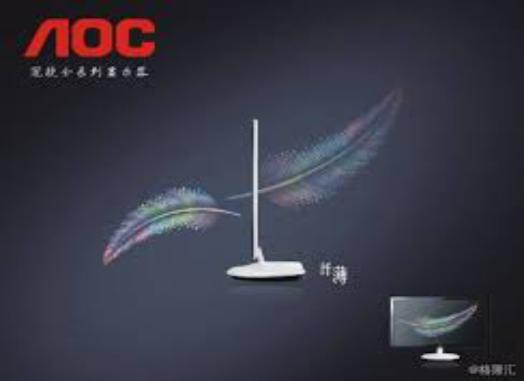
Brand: Admiral Oversea Corporation
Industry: Electronic